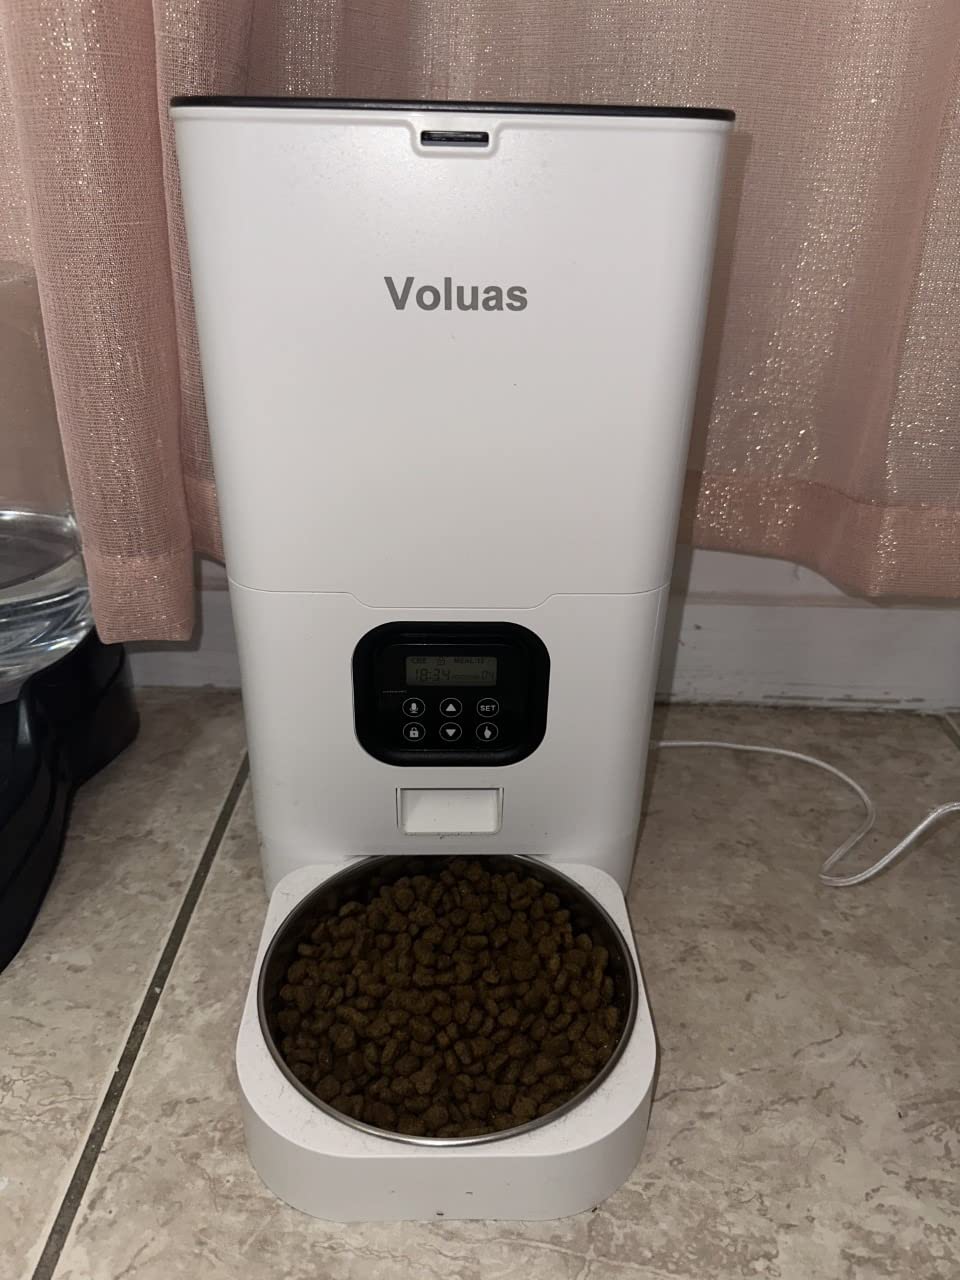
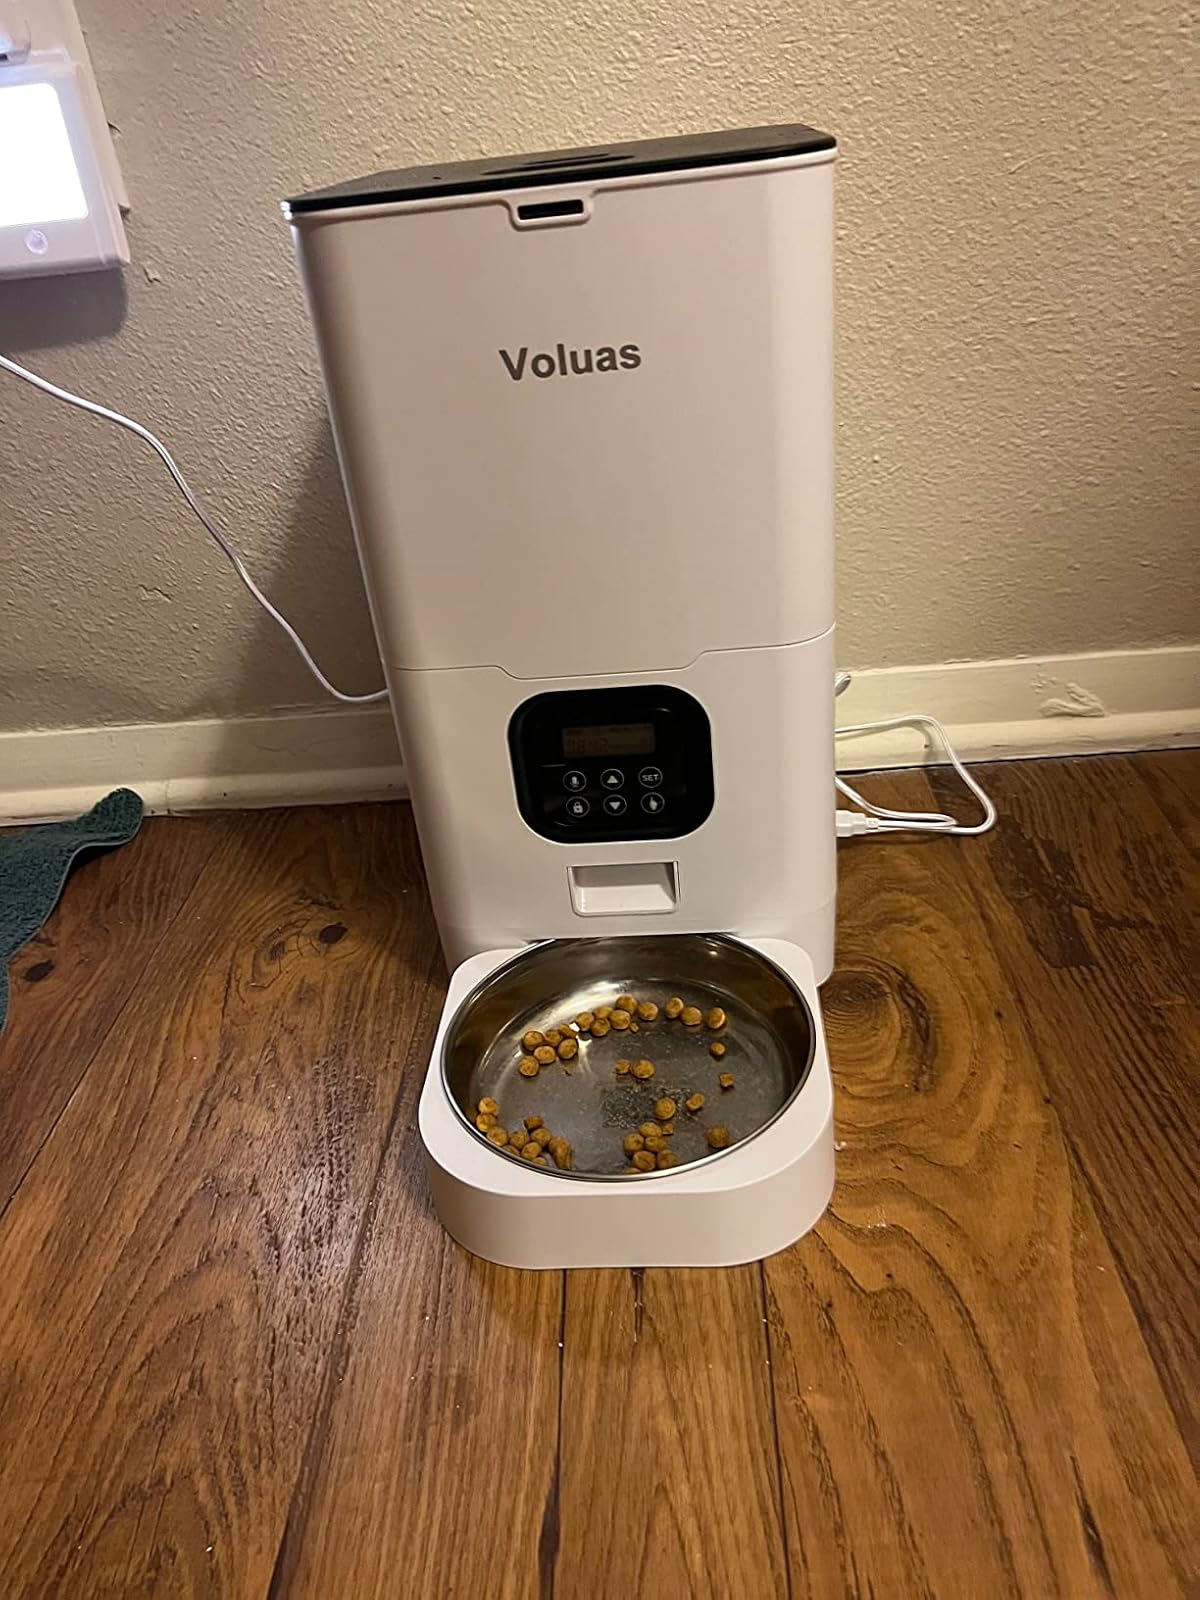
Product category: items_feeder
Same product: yes